Dia Art Foundation

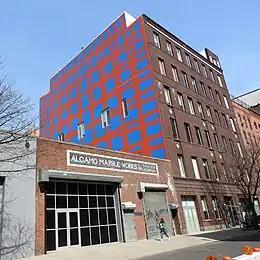
Dia Chelsea before the 2021 renovation

Dia began its presence on West 22nd Street in the Chelsea neighborhood of New York City in 1987 with the opening of the Dia Center for the Arts at 548 West 22nd Street. Dia Chelsea has since moved across the street to a series of three connected buildings now consolidated at 537 West 22nd Street which host longterm but temporary exhibitions as well as associated artistic and educational programing. It is one of the locations and sites the Dia Art Foundation manages.